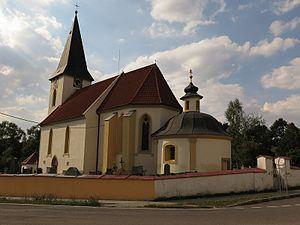
Horšice est une commune du district de Plzeň-Sud, dans la région de Plzeň, en République tchèque. Sa population s'élevait à 429 habitants en 2018.